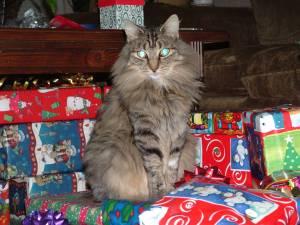
Breed: Maine Coon